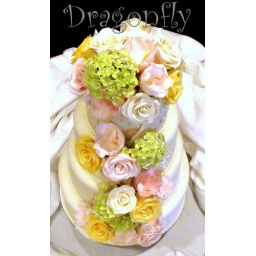
All flowers are handmade sugar flowers. This cake was for a bride at venue Barnsley Gardens in Adairsville, GA.